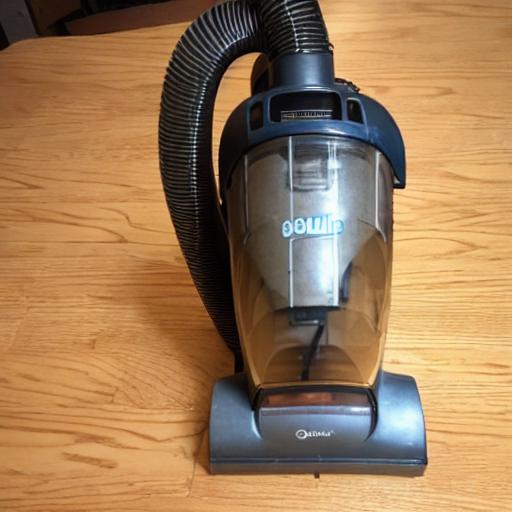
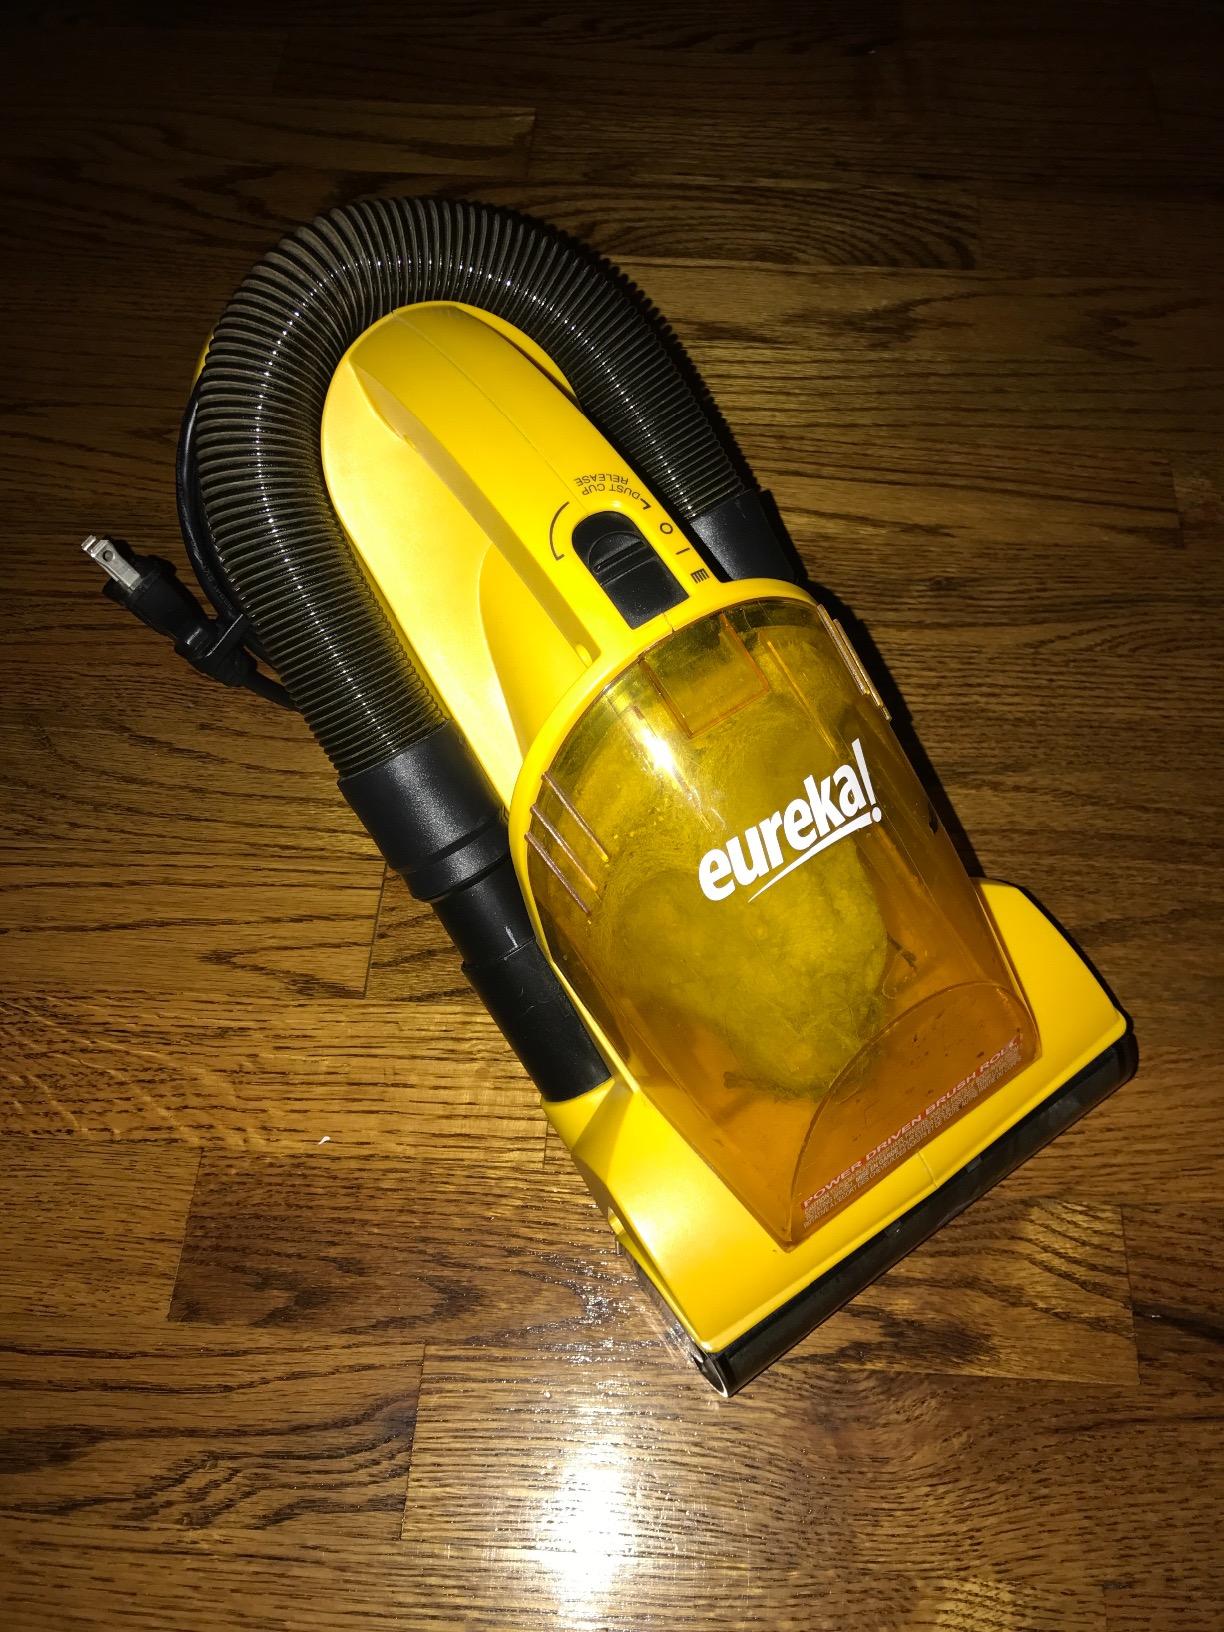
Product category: items_vacuum
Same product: no